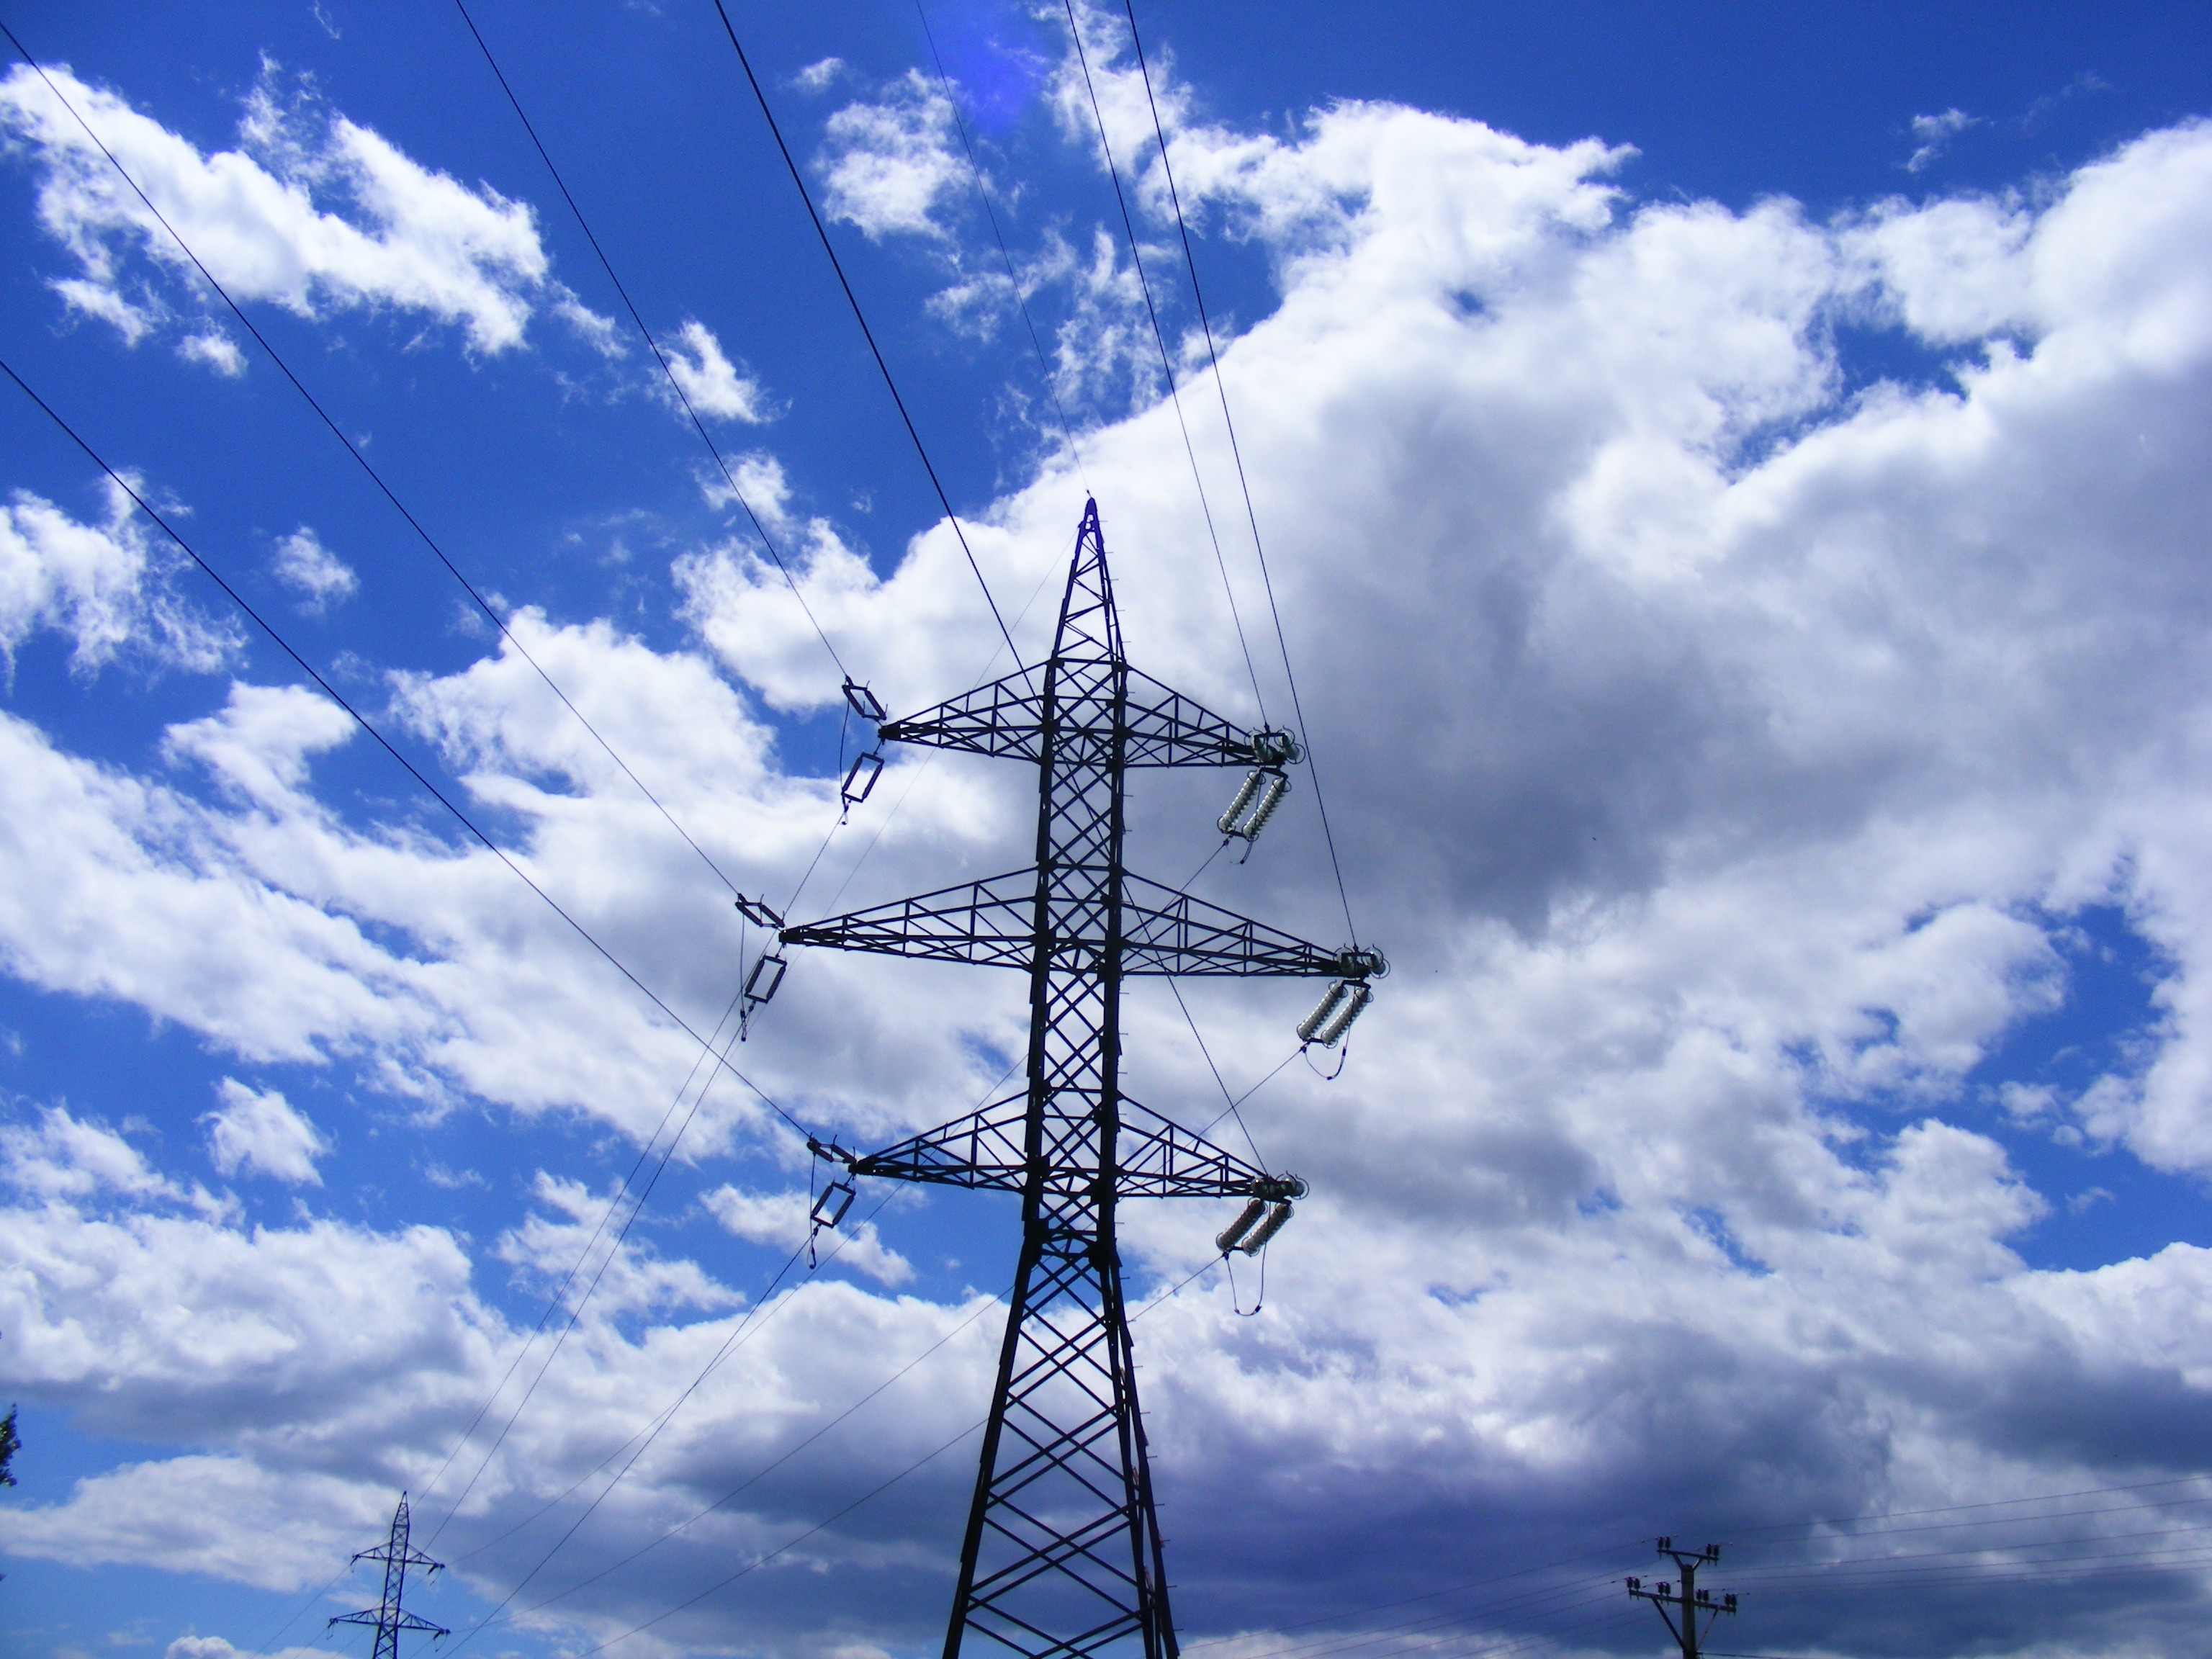
cloud, plant, sky, wind, environment, line, tower, equipment, mast, electrical, cumulus, industrial, blue, business, electricity, modern, energy, ecology, alternative, power, engineering, fuel, supply, technical, engineer, industries, voltage, renewable, transmission tower, outdoor structure, electrical supply, overhead power line